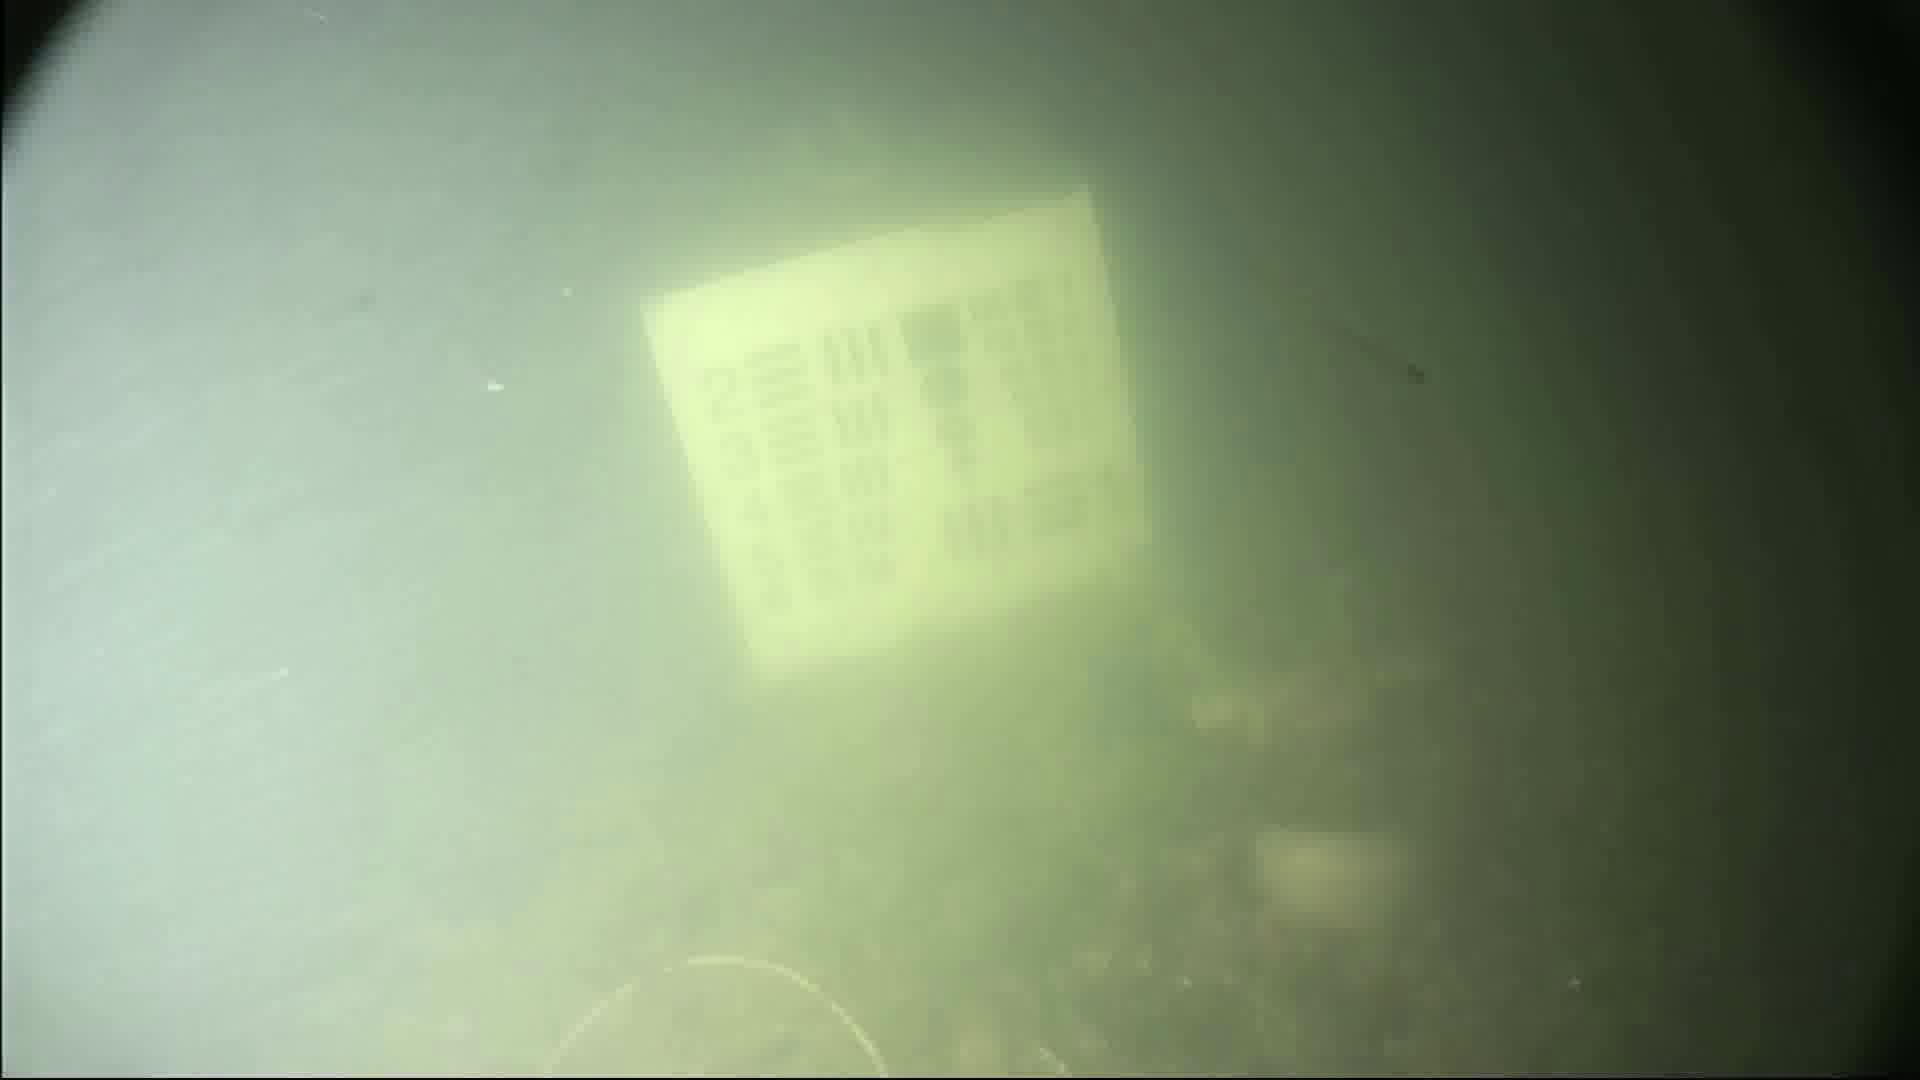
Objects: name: fish